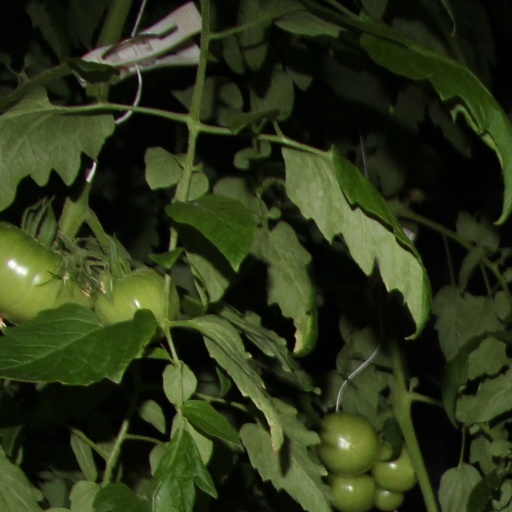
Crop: tomato